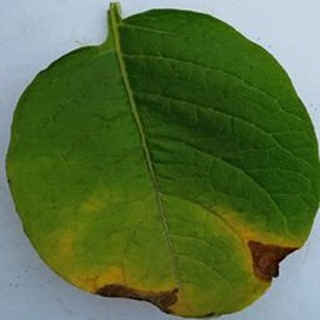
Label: potato_late_blight